Cem Özdemir

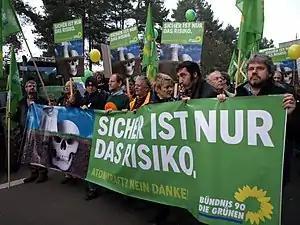
Anti-nuclear protest near nuclear waste disposal centre at Gorleben in northern Germany on 8November 2008

In the 2009 elections, Özdemir was not elected to the Bundestag. As a candidate in the constituency of Stuttgart I, which covers south Stuttgart he polled 29.9%, but lost to Stefan Kaufmann, the candidate of the CDU.